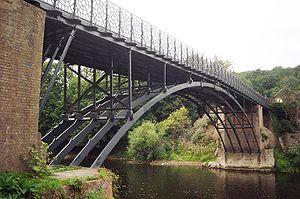
Cette liste de ponts du Royaume-Uni recense les ponts les plus remarquables du fait de leurs caractéristiques dimensionnelles ou de leur intérêt architectural ou historique en Angleterre, en Écosse, au Pays de Galles et en Irlande du Nord.